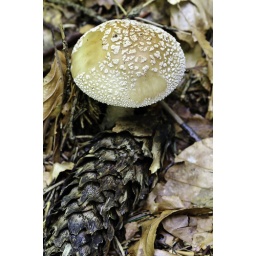
Rotten pine cone near an orange mushroom with a spotted white pattern, growing among fallen leaves.